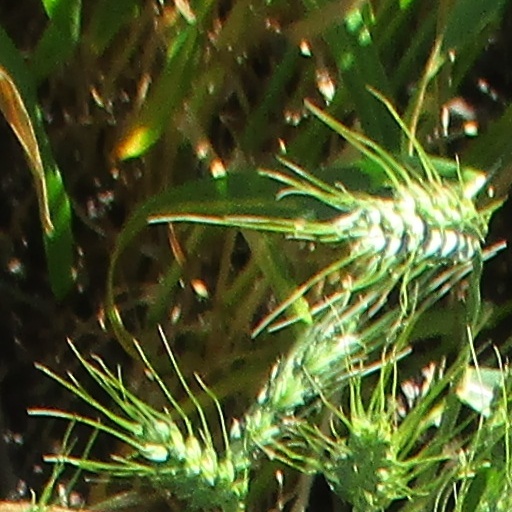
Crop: wheat